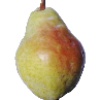
Label: Pear Williams 1